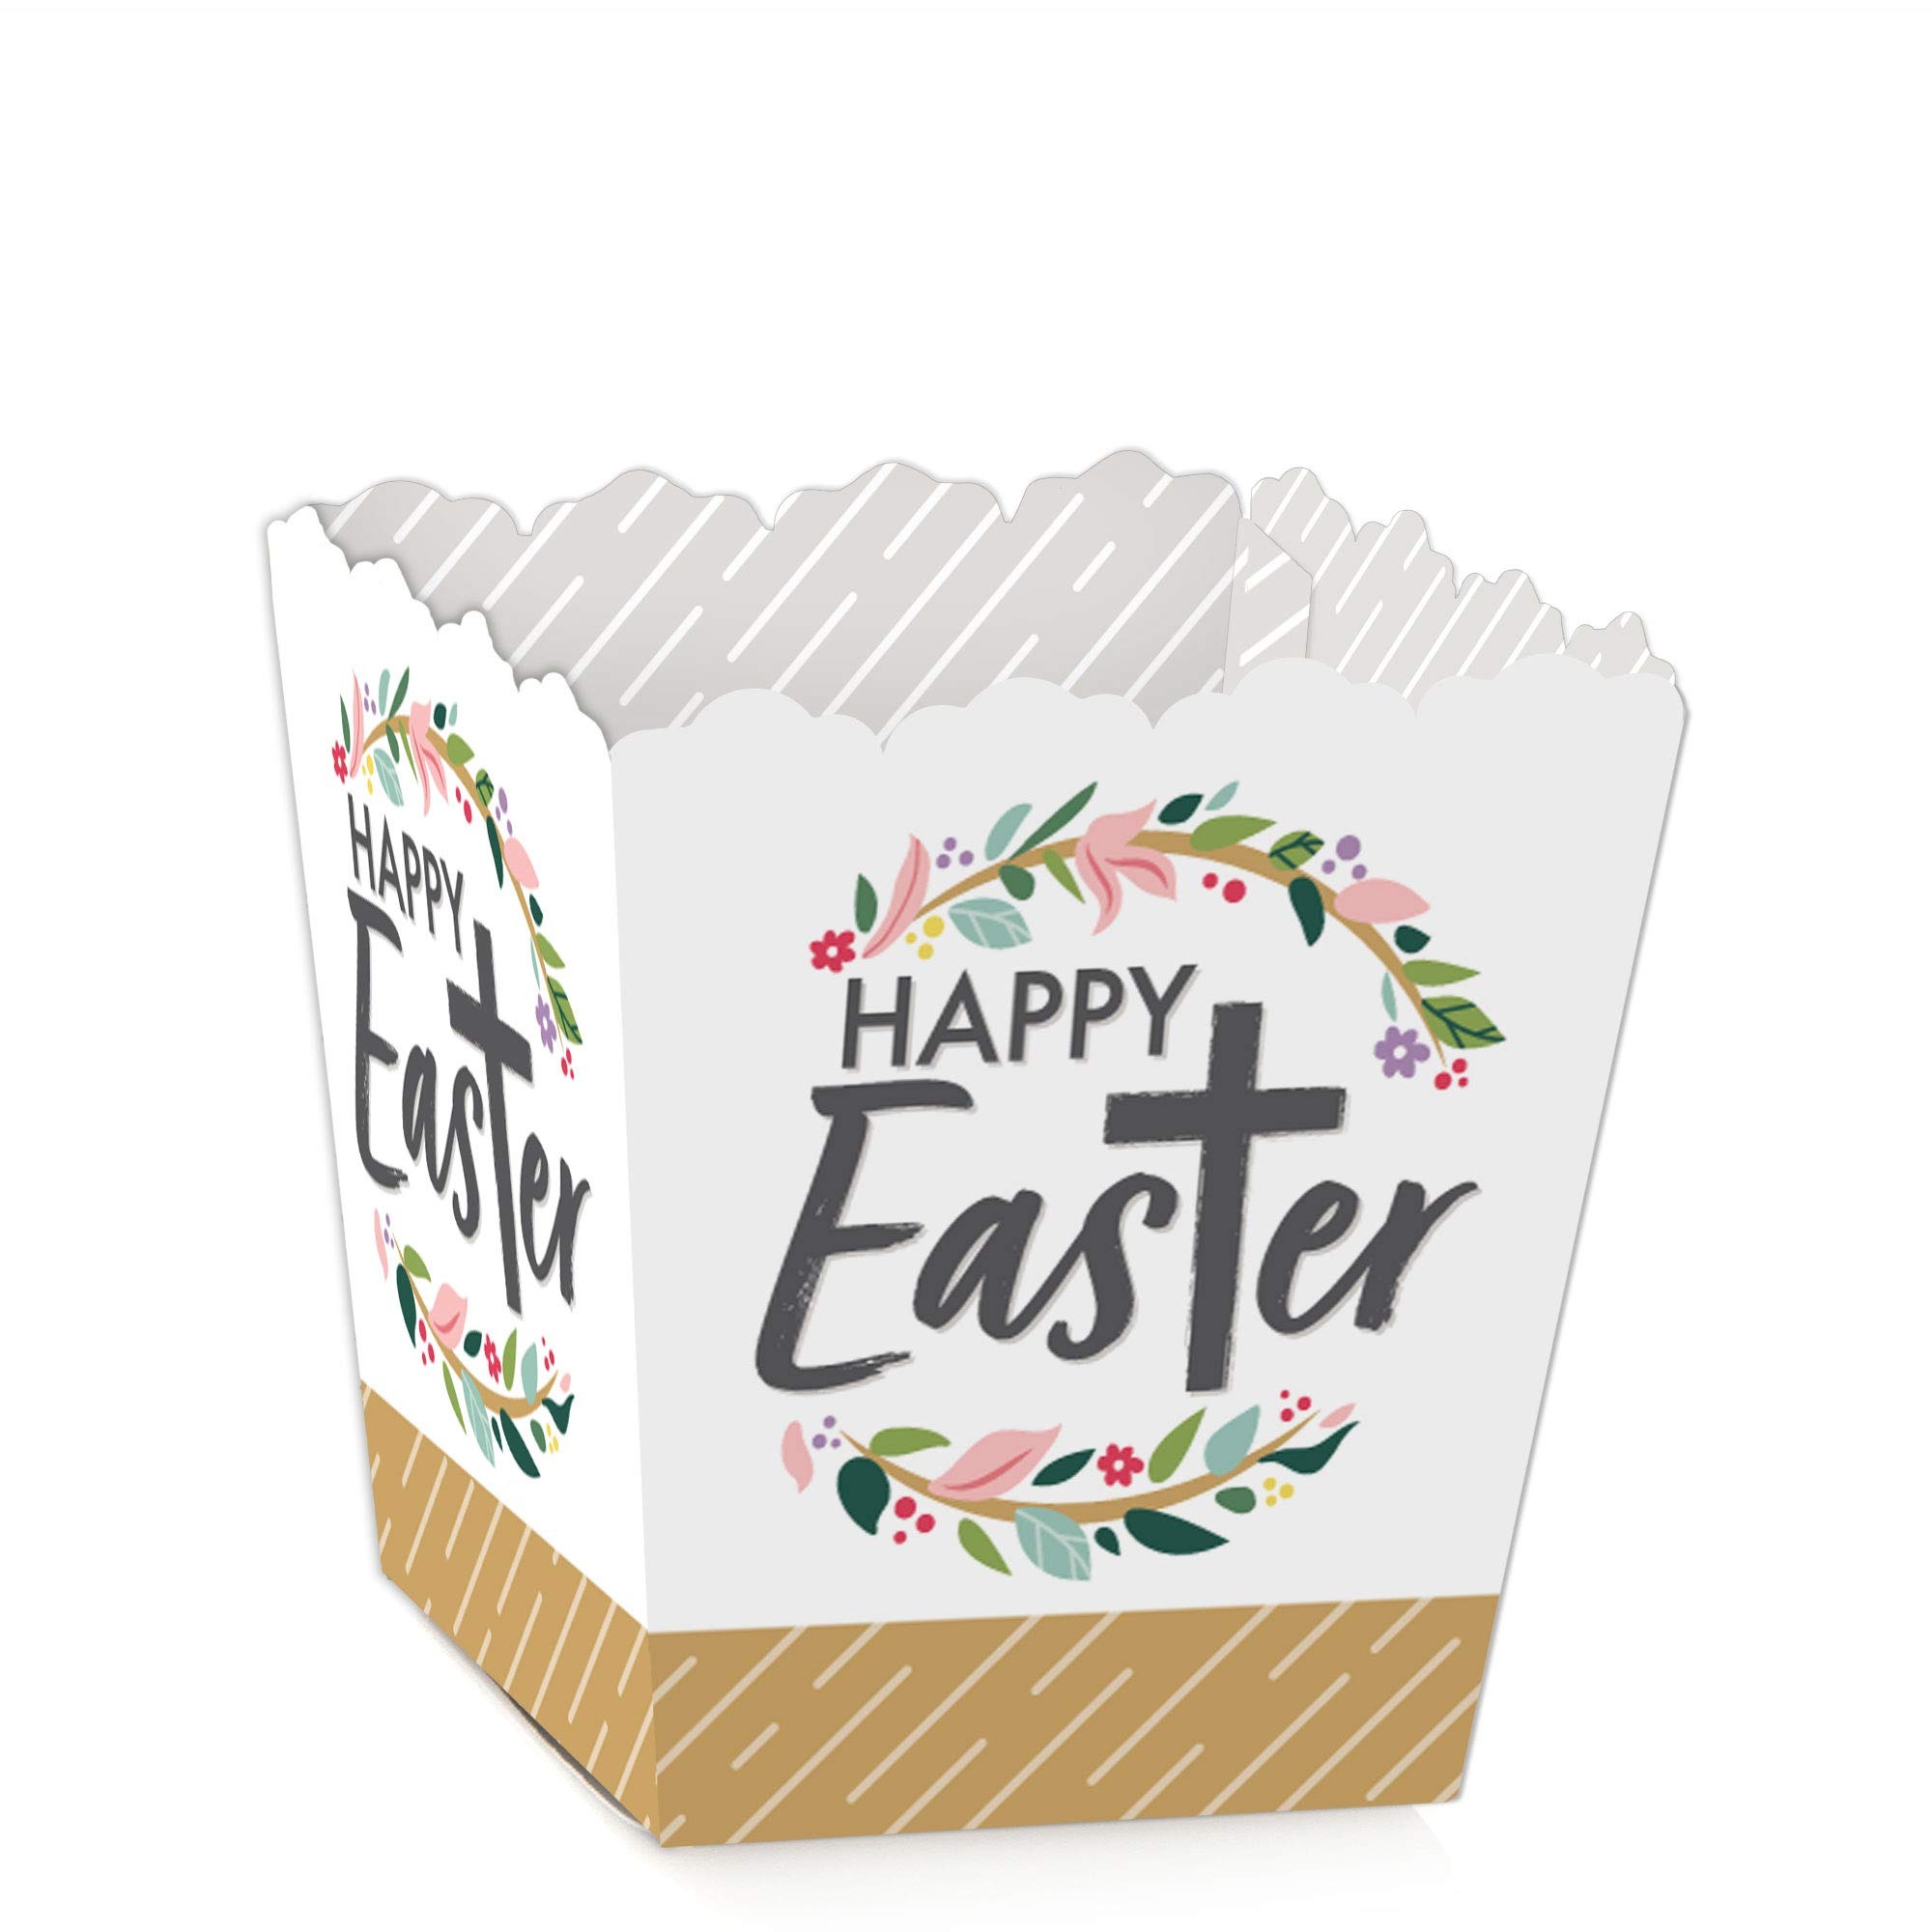
Item Name: Big Dot of Happiness Religious Easter - Party Mini Favor Boxes - Christian Holiday Party Treat Candy Boxes - Set of 12
Bullet Point 1: Religious Easter Mini Candy Boxes INCLUDES 12 Happy Easter favor boxes. Religious Easter mini candy treat boxes are perfect for any event. The Easter Religious theme is great for a Christian Holiday.
Bullet Point 2: Religious Easter favor mini candy boxes SIZE 2.75 inches tall x 3 inches square at the top. The unique design makes these 12 Happy Easter party favor boxes a must-have for any Christian Holiday.
Bullet Point 3: CANDY BOX PARTY SUPPLIES: Religious Easter candy boxes will hold a variety of party food. Fill them with sweet treats or salty snacks. Candies and other goodies will look amazing on your candy buffet with these Christian Easter party favor boxes.
Bullet Point 4: PREMIUM PARTY FAVOR BOXES: Religious Easter candy boxes are professionally printed on heavy-duty card stock paper with a photo-like shine. They are hand-folded and individually inspected, then carefully packaged. Candy boxes will arrive flat, partially assembled. Finishing assembly is required but it is easy.
Bullet Point 5: MADE IN AMERICA: Religious Easter - Mini Candy Boxes Party Favors are designed and manufactured at our Wisconsin facility using materials that are Made in America.
Product Description: Include the display of sweet treats into your party decor by using our Religious Easter - Party Mini Favor Boxes - Christian Holiday Party Treat Candy Boxes! These boxes, measuring 3 inches by 2.75 inches, and sold in sets of 12, are the perfect size for your favorite bite sized candy or treat! Display several in a grouping on a candy buffet table allowing guests to sample several treats or send each person home with their own individual treat box! Printed with our original artwork, these boxes are created with a heavy-duty satin paper that gives the finished product a photo like shine! The perfect complement to any celebration, you’ll love our themed party candy boxes!
Value: 12.0
Unit: Count

Price: 13.99